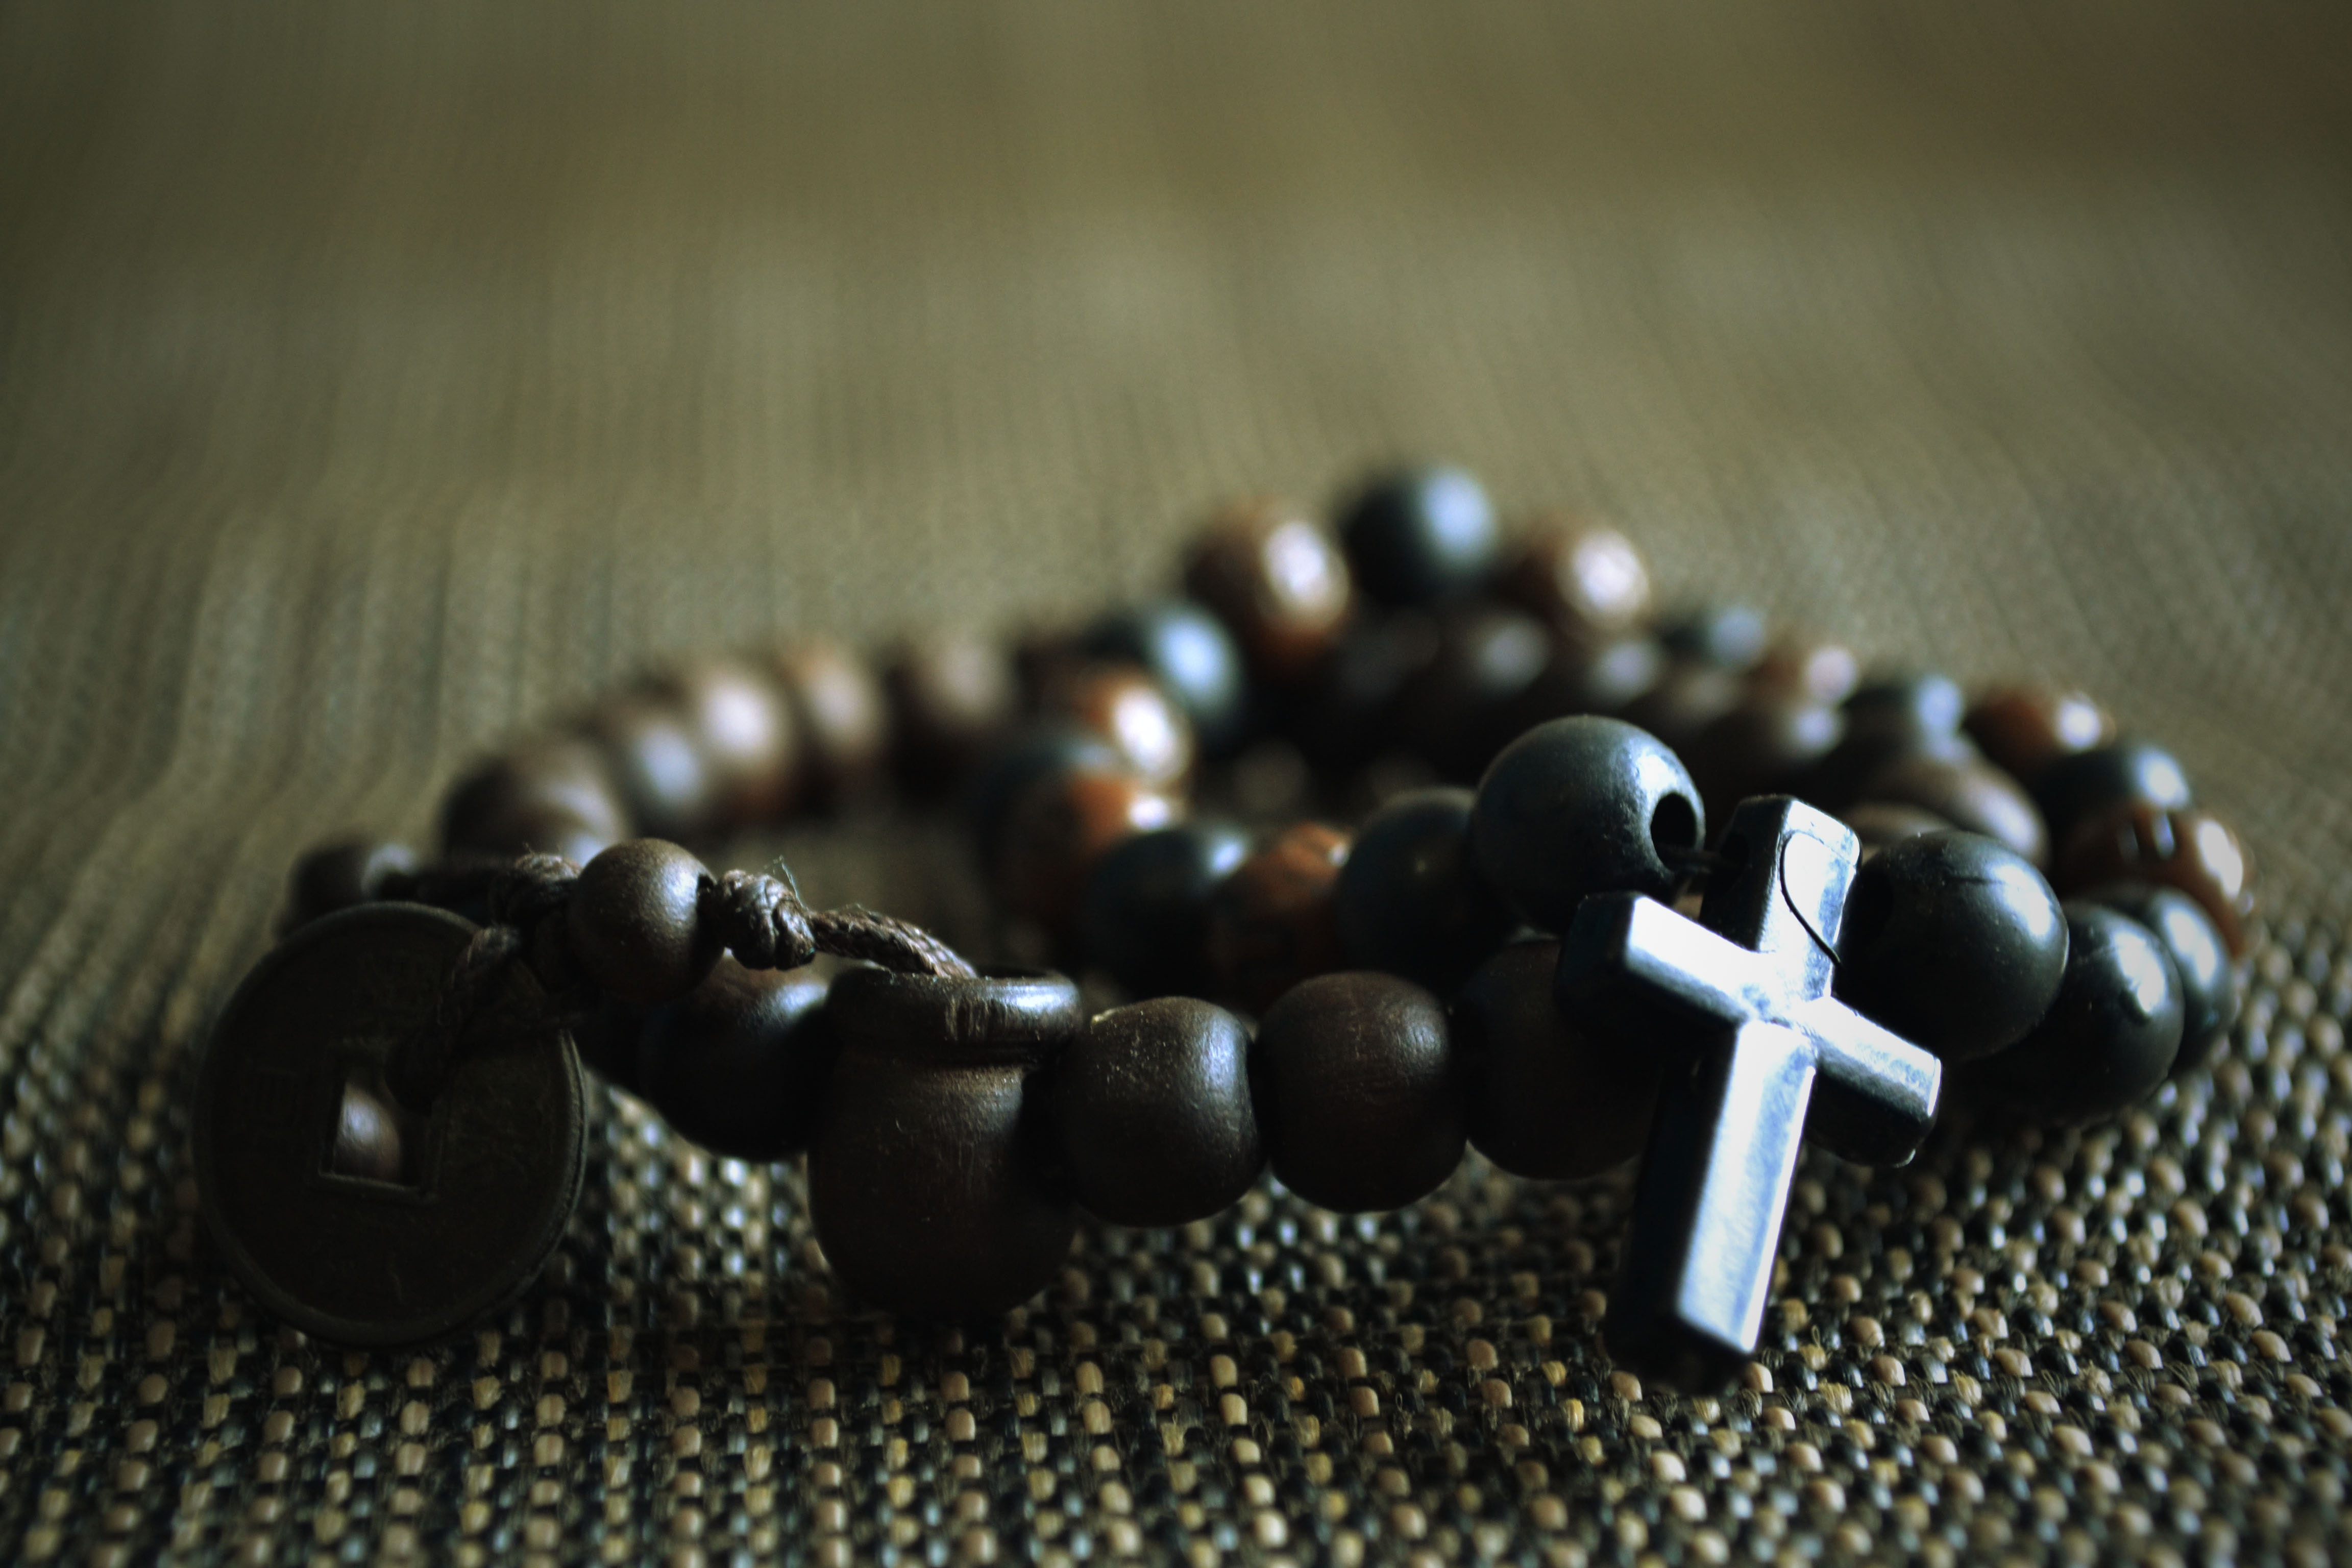
religious item, jewellery, bead, jewelry making, bracelet, rosary, macro photography, prayer beads